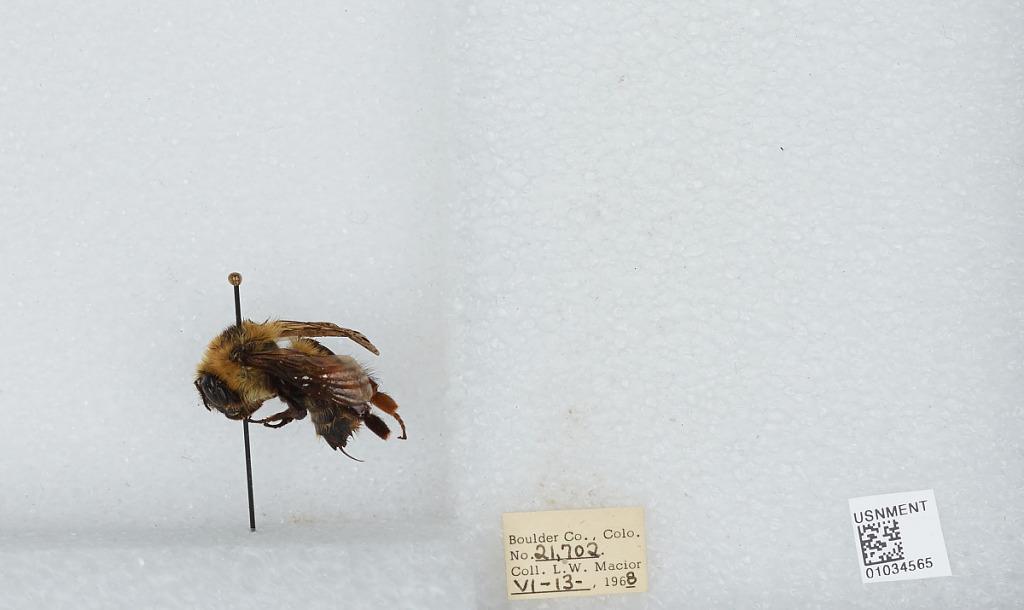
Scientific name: Bombus (Cullumanobombus) rufocinctus Cresson
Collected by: L. Macior
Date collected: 1968-6-13
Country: United States
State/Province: Colorado
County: Boulder
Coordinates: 40.015, -105.27